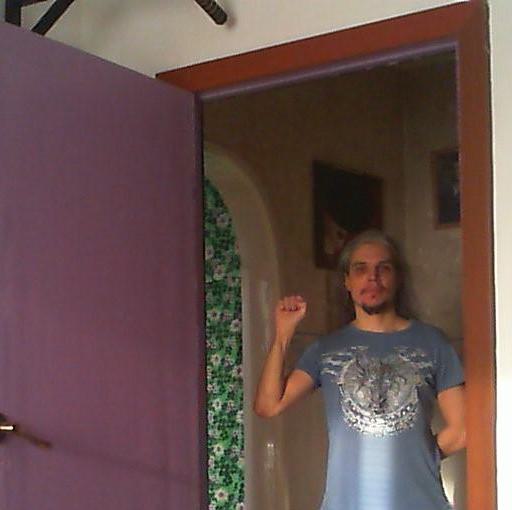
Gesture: fist